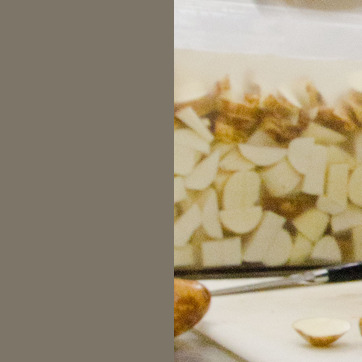
Material: plastic